Washington Misick

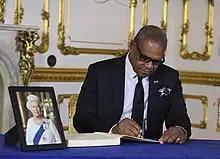
Misick signing the book of condolence for Queen Elizabeth II at Lancaster House on 17 September 2022

The PNP's “All Aboard Ship PNP” campaign quickly gained momentum as they began campaigning for their 15 candidates well before the opposing party had even chosen its 15 candidates.